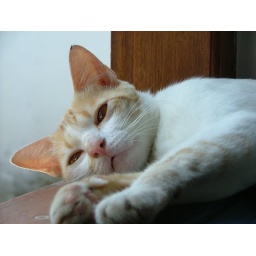
He loves to sleep near my bedroom windows. Cute face, sleeping all day.